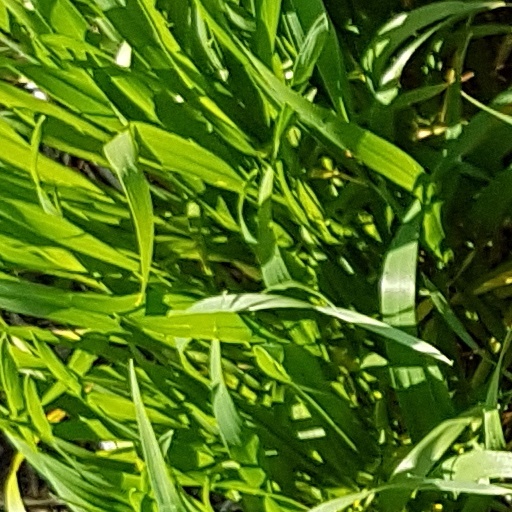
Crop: wheat